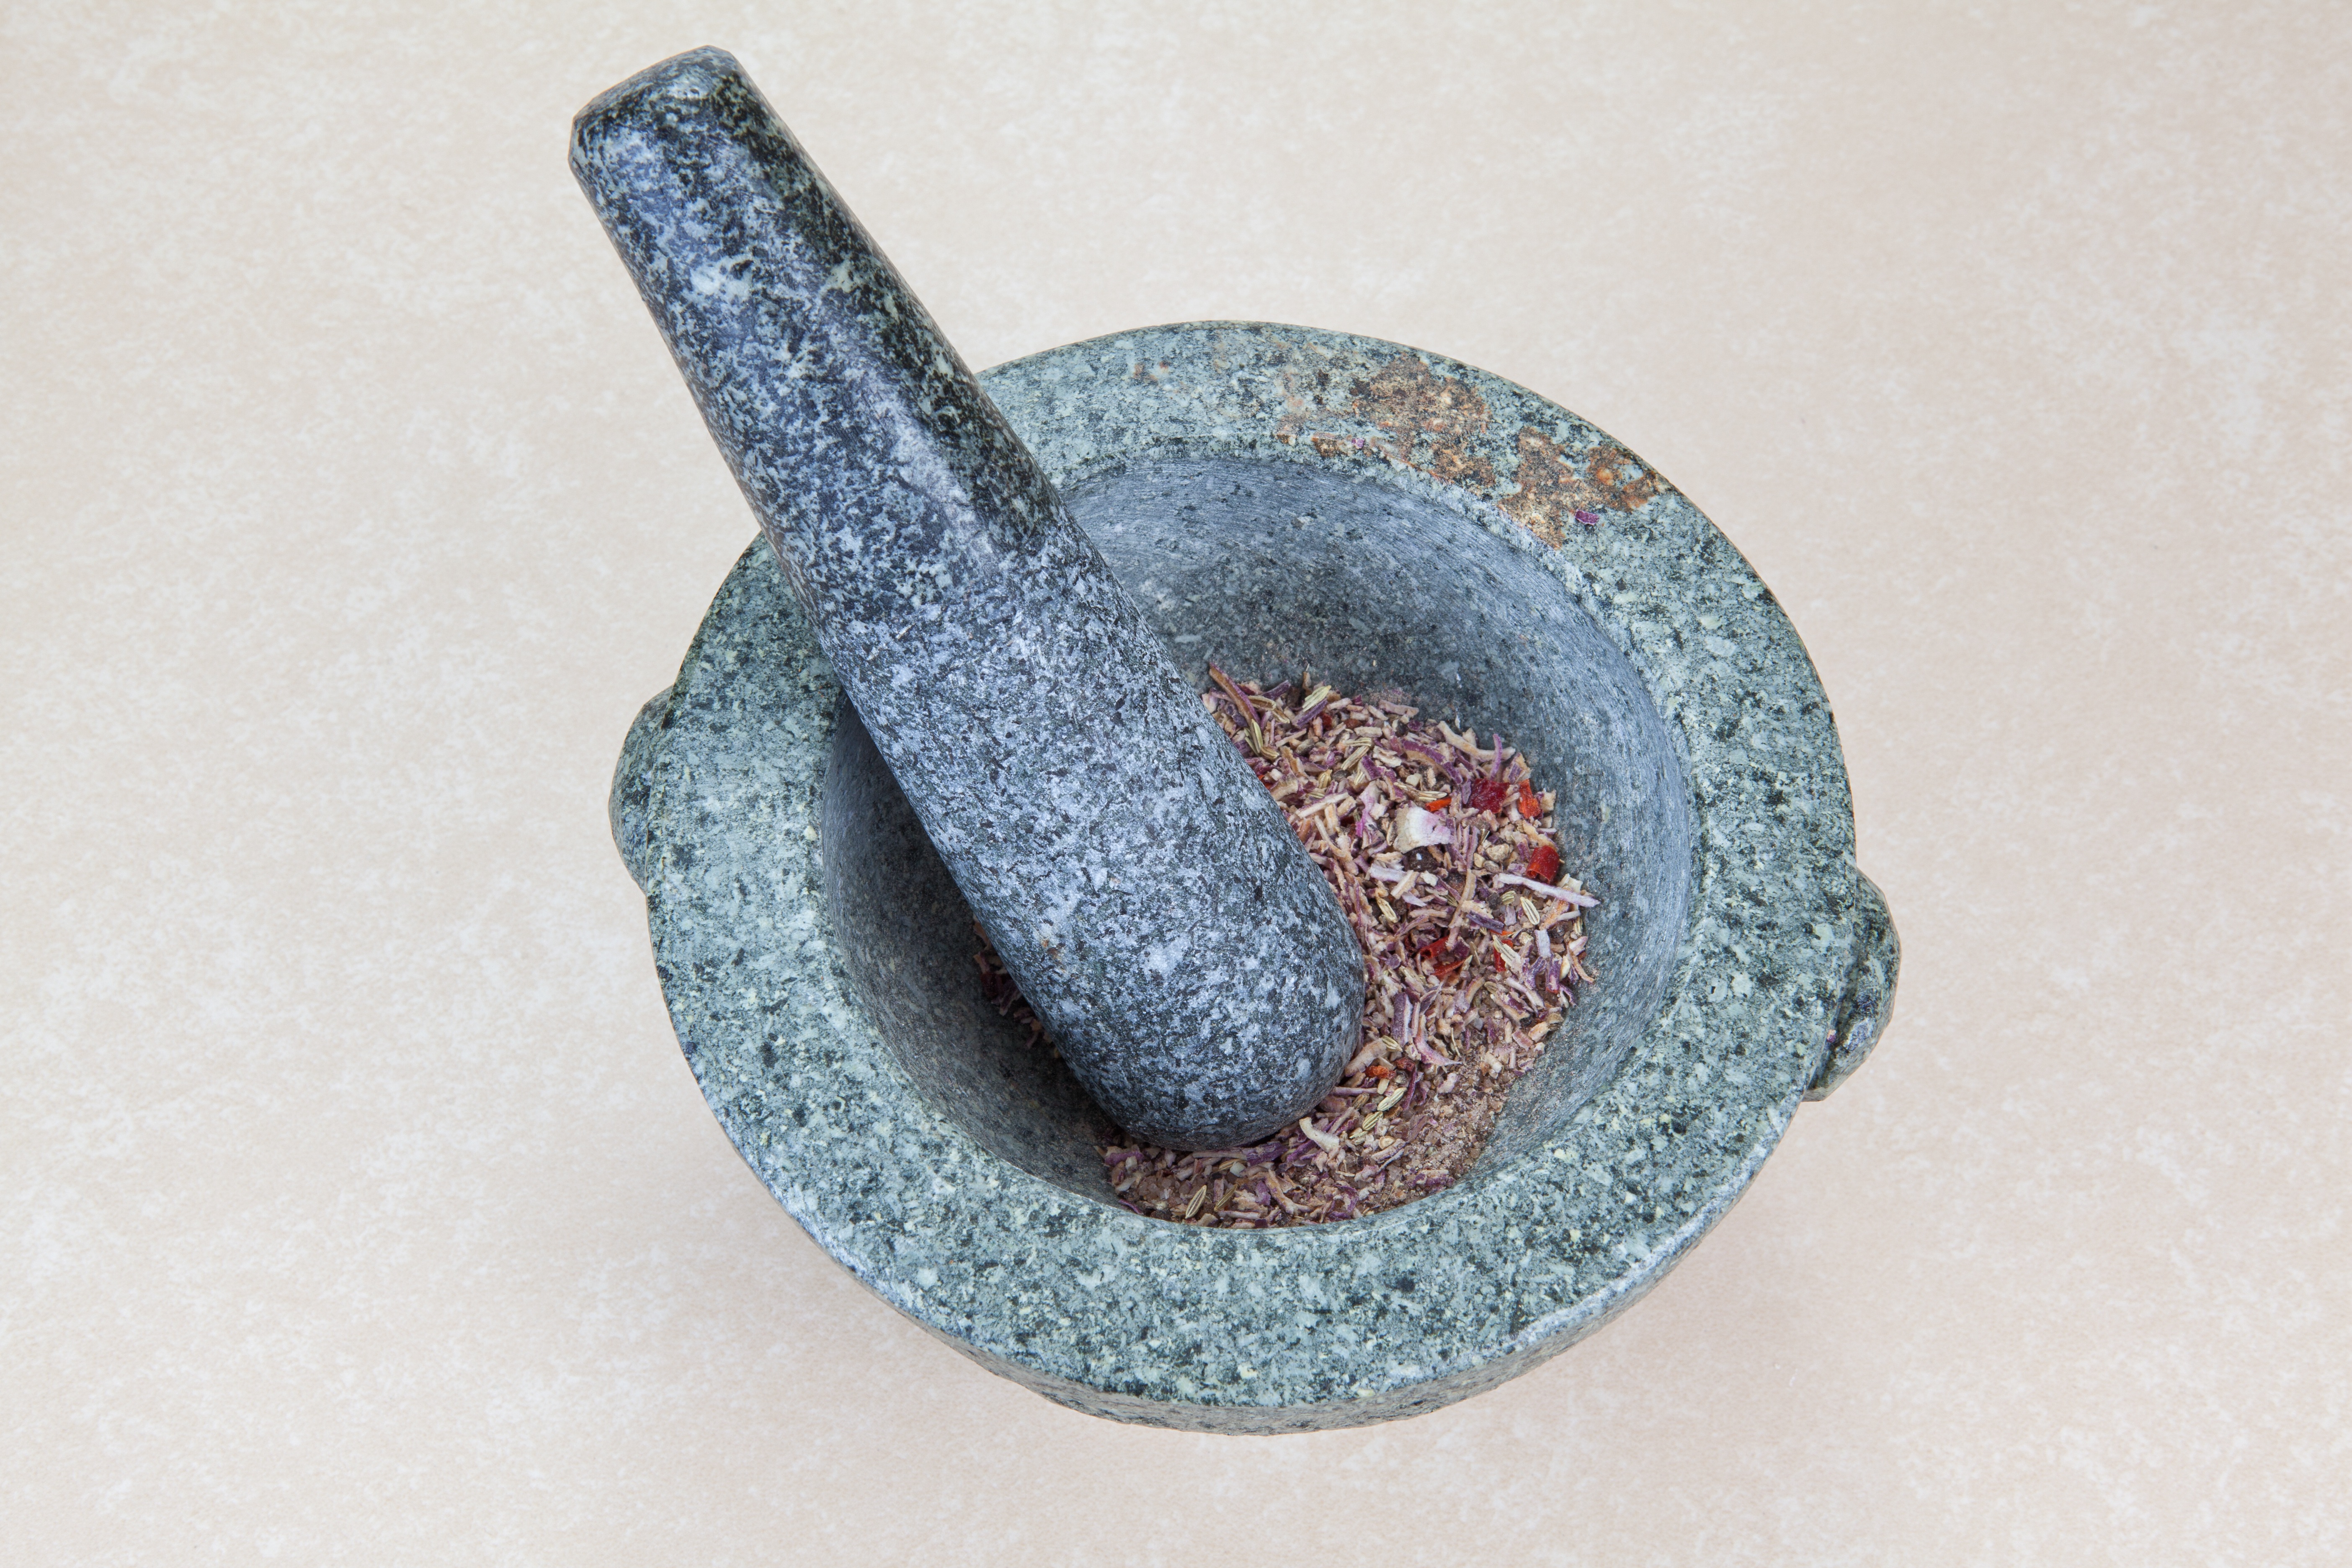
number, food, season, cook, art, nutrition, spices, mortar, benefit from, spice mix